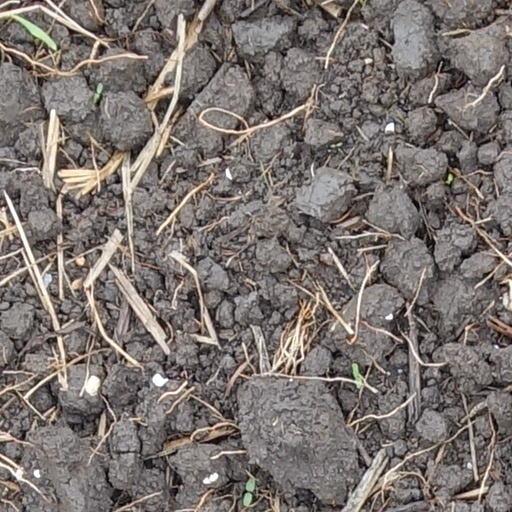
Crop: wheat